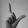
ASL letter: L